Sergei Maitakov

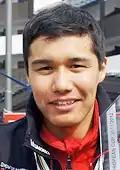
Sergey Maytakov

Sergei Vladimirovich Maitakov (born 7 January 1990 in Mezhdurechensk, Kemerovo Oblast) is a Russian olympic alpine skier.